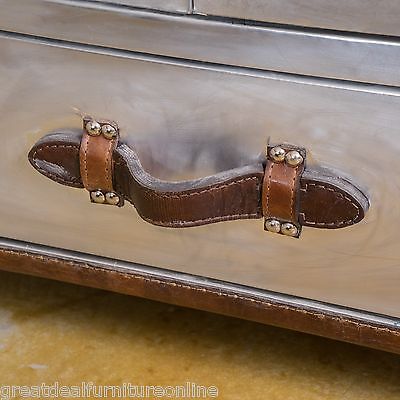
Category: cabinet